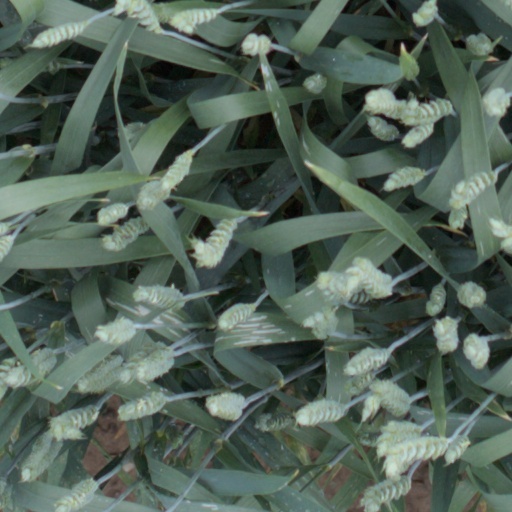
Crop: wheat